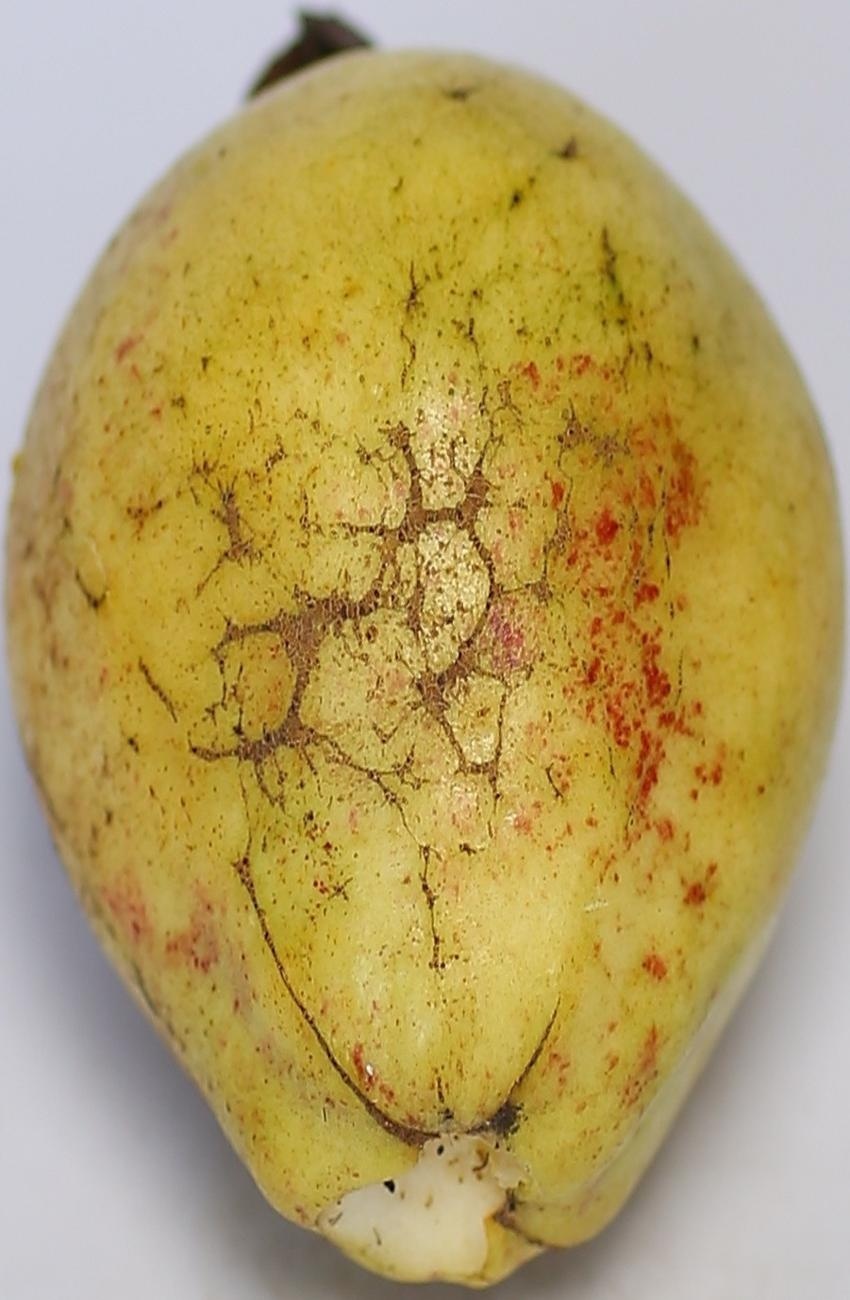
Maturity: ripe
Variety: riyali